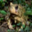
Label: frog